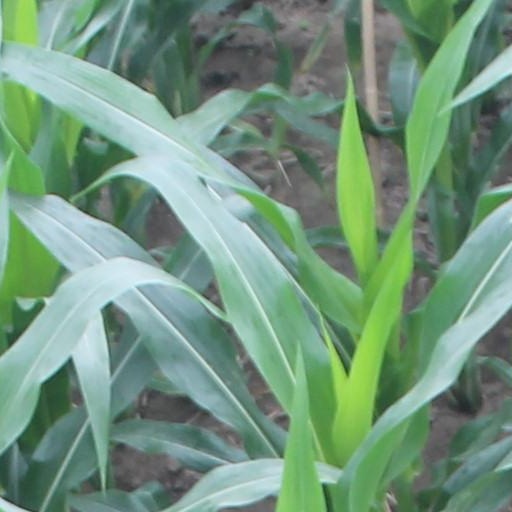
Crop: maize; corn